Pettigo

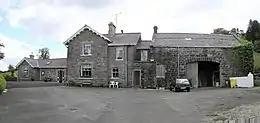
Pettigo railway station

Ulsterbus route 194 provides several daily journeys to and from Enniskillen via Irvinestown whereas route 195 provides one journey each way to Bundoran via Castlecaldwell and Belleek. Pettigo is not served by Ulsterbus on Sundays, though is served by McGeehan Coaches-Bus Éireann Expressway route 30, providing one journey in each direction to/from Dublin via Enniskillen, Cavan and Dublin Airport. Bus Éireann seasonal route 486 provides links to and from Ballyshannon and Enniskillen for pilgrims to and from Station Island but also serves Pettigo.